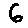
Label: 6